Pilou Asbæk

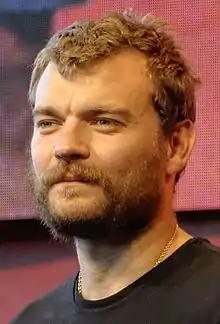
Asbaek in 2018

Johan Philip "Pilou" Asbæk (born 2 March 1982) is a Danish actor, best known for his role as troubled spin doctor Kasper Juul in the Danish television political drama "Borgen", and as Euron Greyjoy in the television series "Game of Thrones".